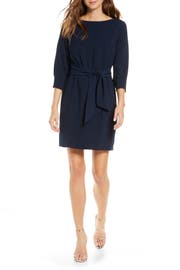
a polished sheath of drapey stretch crepe show off your figure with an attached waist tie in front and smocking in back